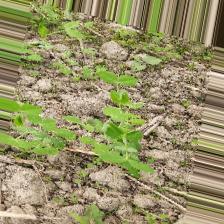
Label: Normal